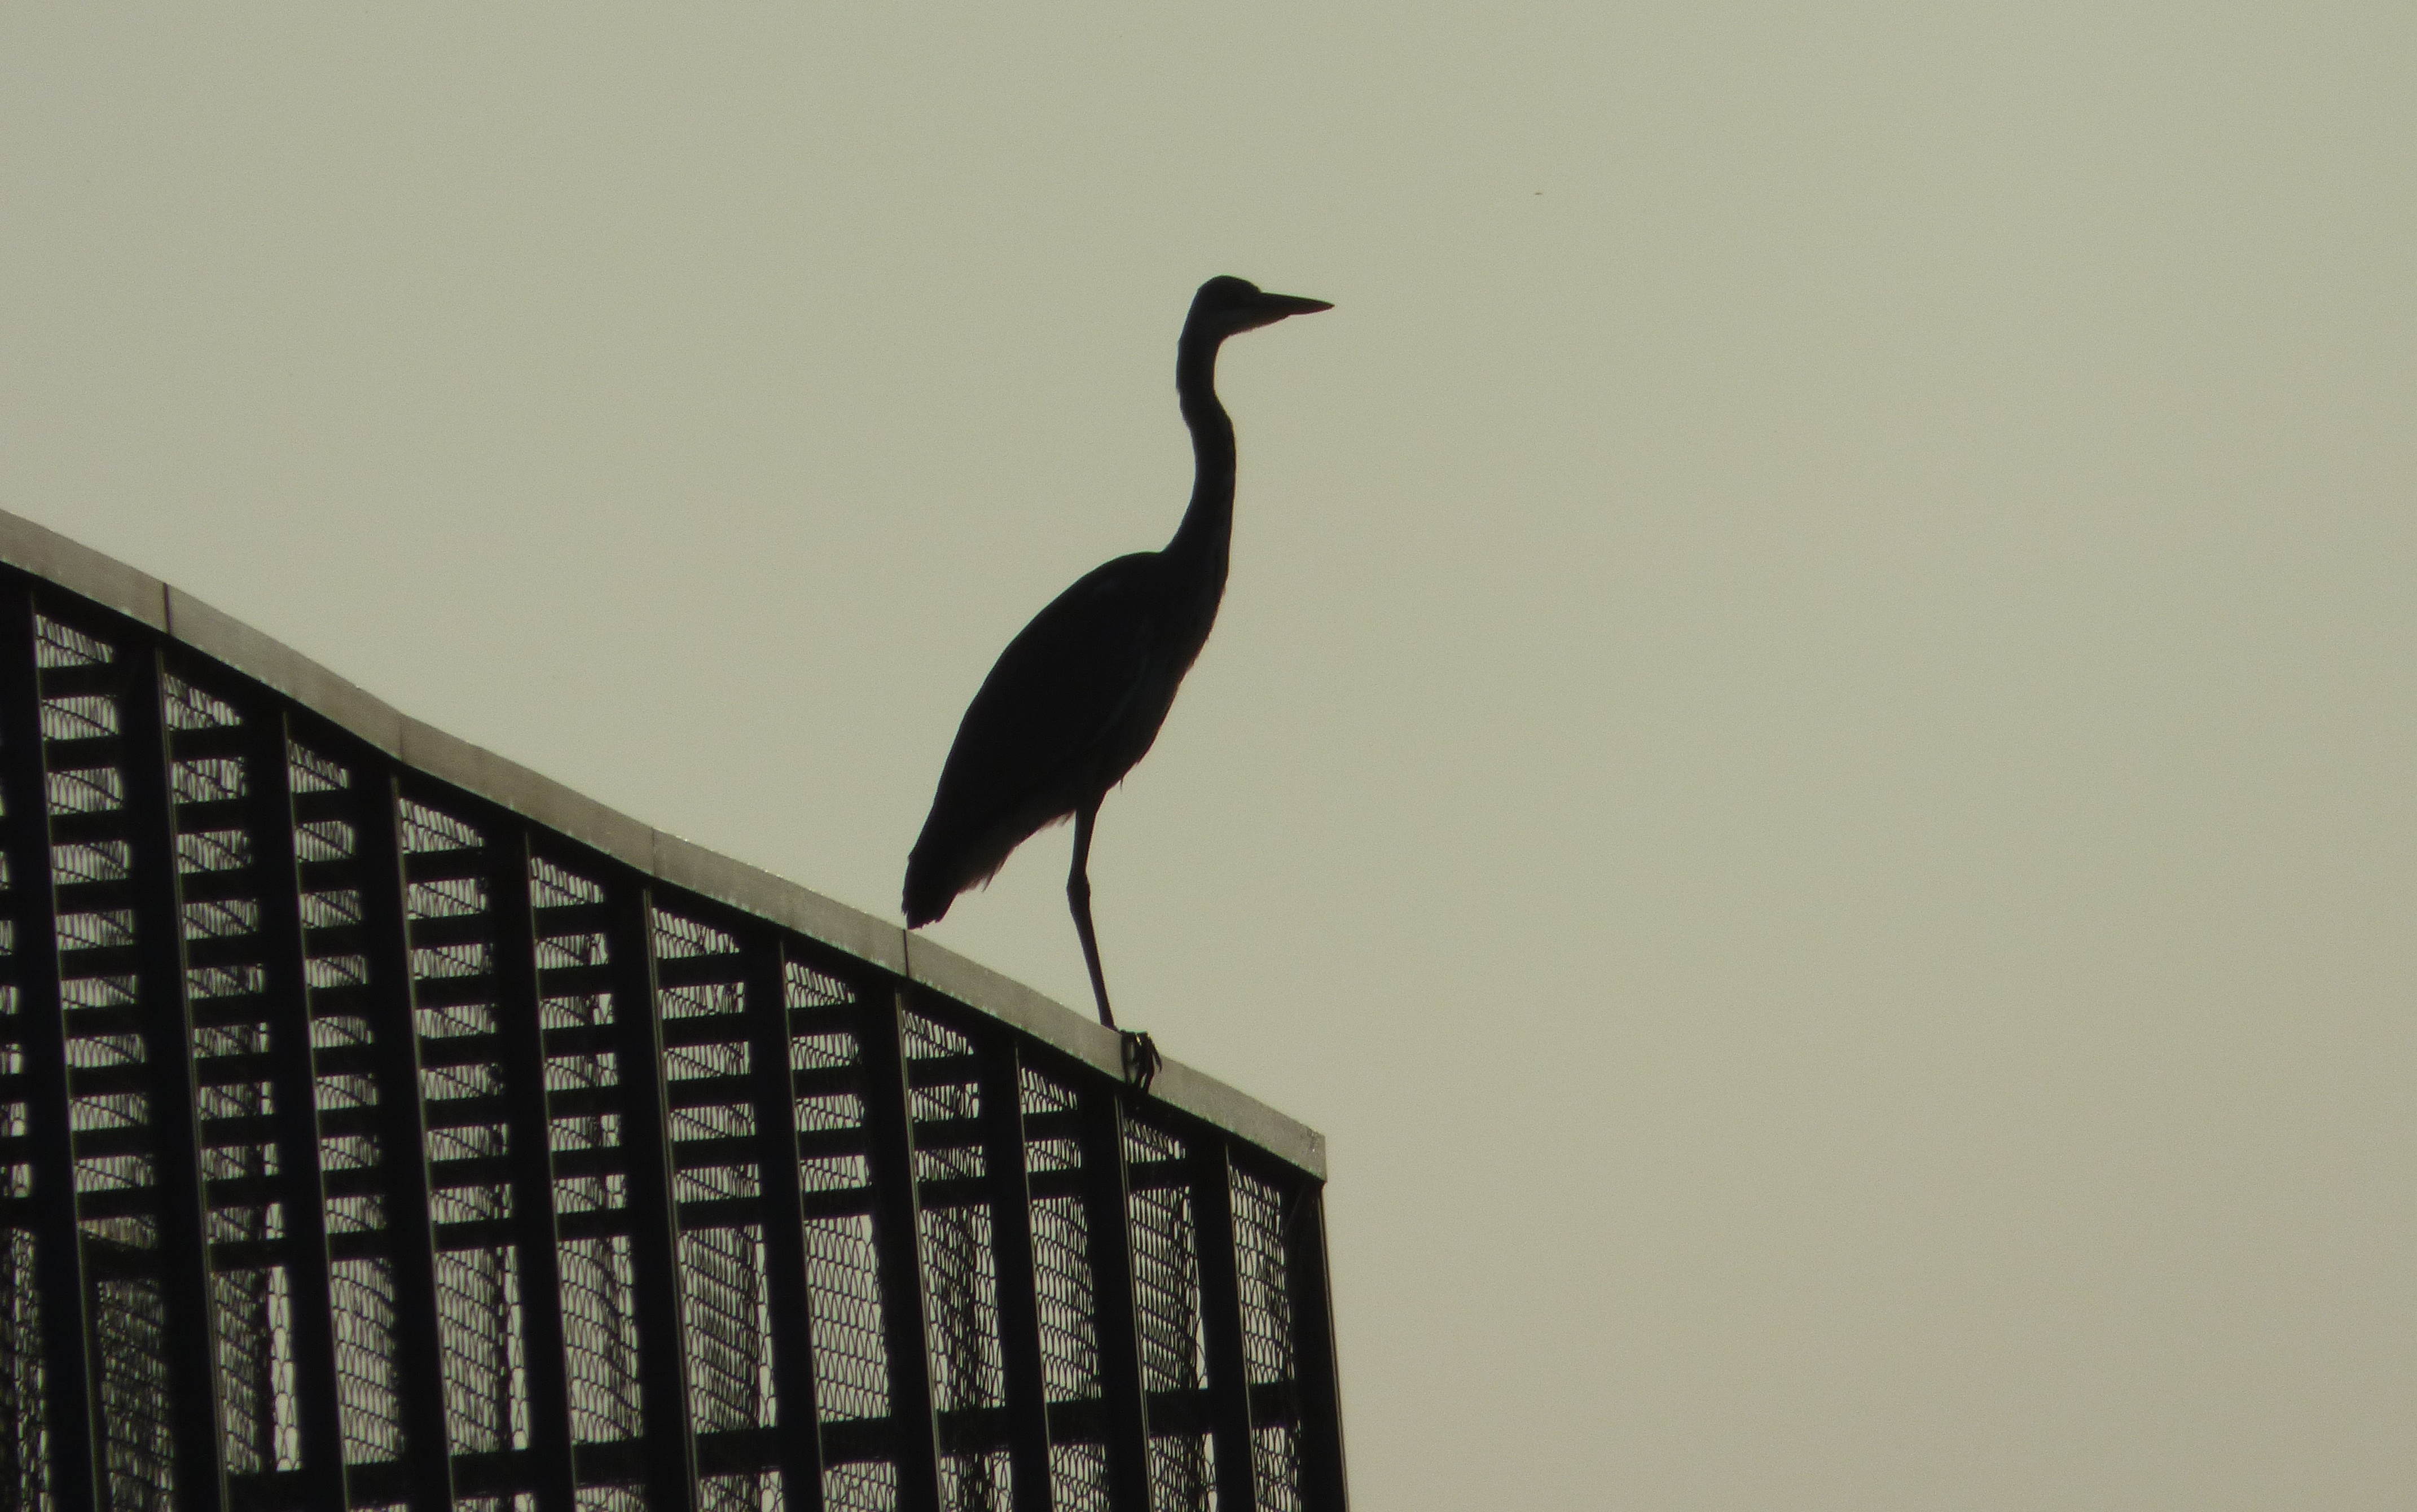
nature, bird, wing, pen, animal, pond, black, fauna, long neck, ornithology, vertebrate, crane, heron, gray feathers